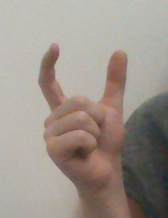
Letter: nun